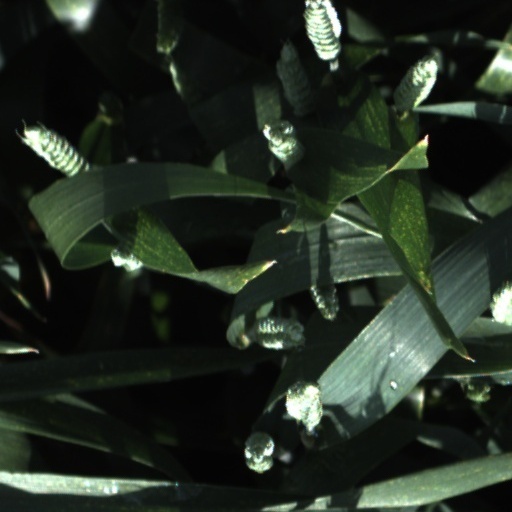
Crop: wheat